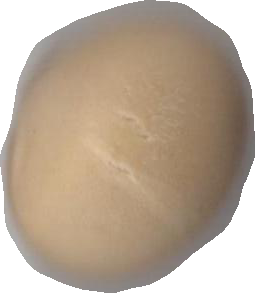
Variety: Dega